Sibyl

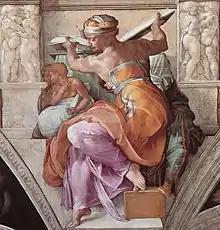
Michelangelo's "Libyan Sibyl", Sistine Chapel ceiling

The sibyl who most concerned the Romans was the Cumaean Sibyl, located near the Greek city of Naples, whom Virgil's Aeneas consults before his descent to the lower world ("Aeneid" book VI: 10). Burkert notes (1985, p. 117) that the conquest of Cumae by the Oscans in the fifth century destroyed the tradition, but provides a "terminus ante quem" for a Cumaean sibyl. She is said to have sold the original Sibylline books to Tarquinius Superbus, the last king of Rome. In Virgil's Fourth Eclogue, the Cumaean sibyl foretells the coming of a savior—possibly a flattering reference to the poet's patron, Augustus. Christians later identified this saviour as Jesus.